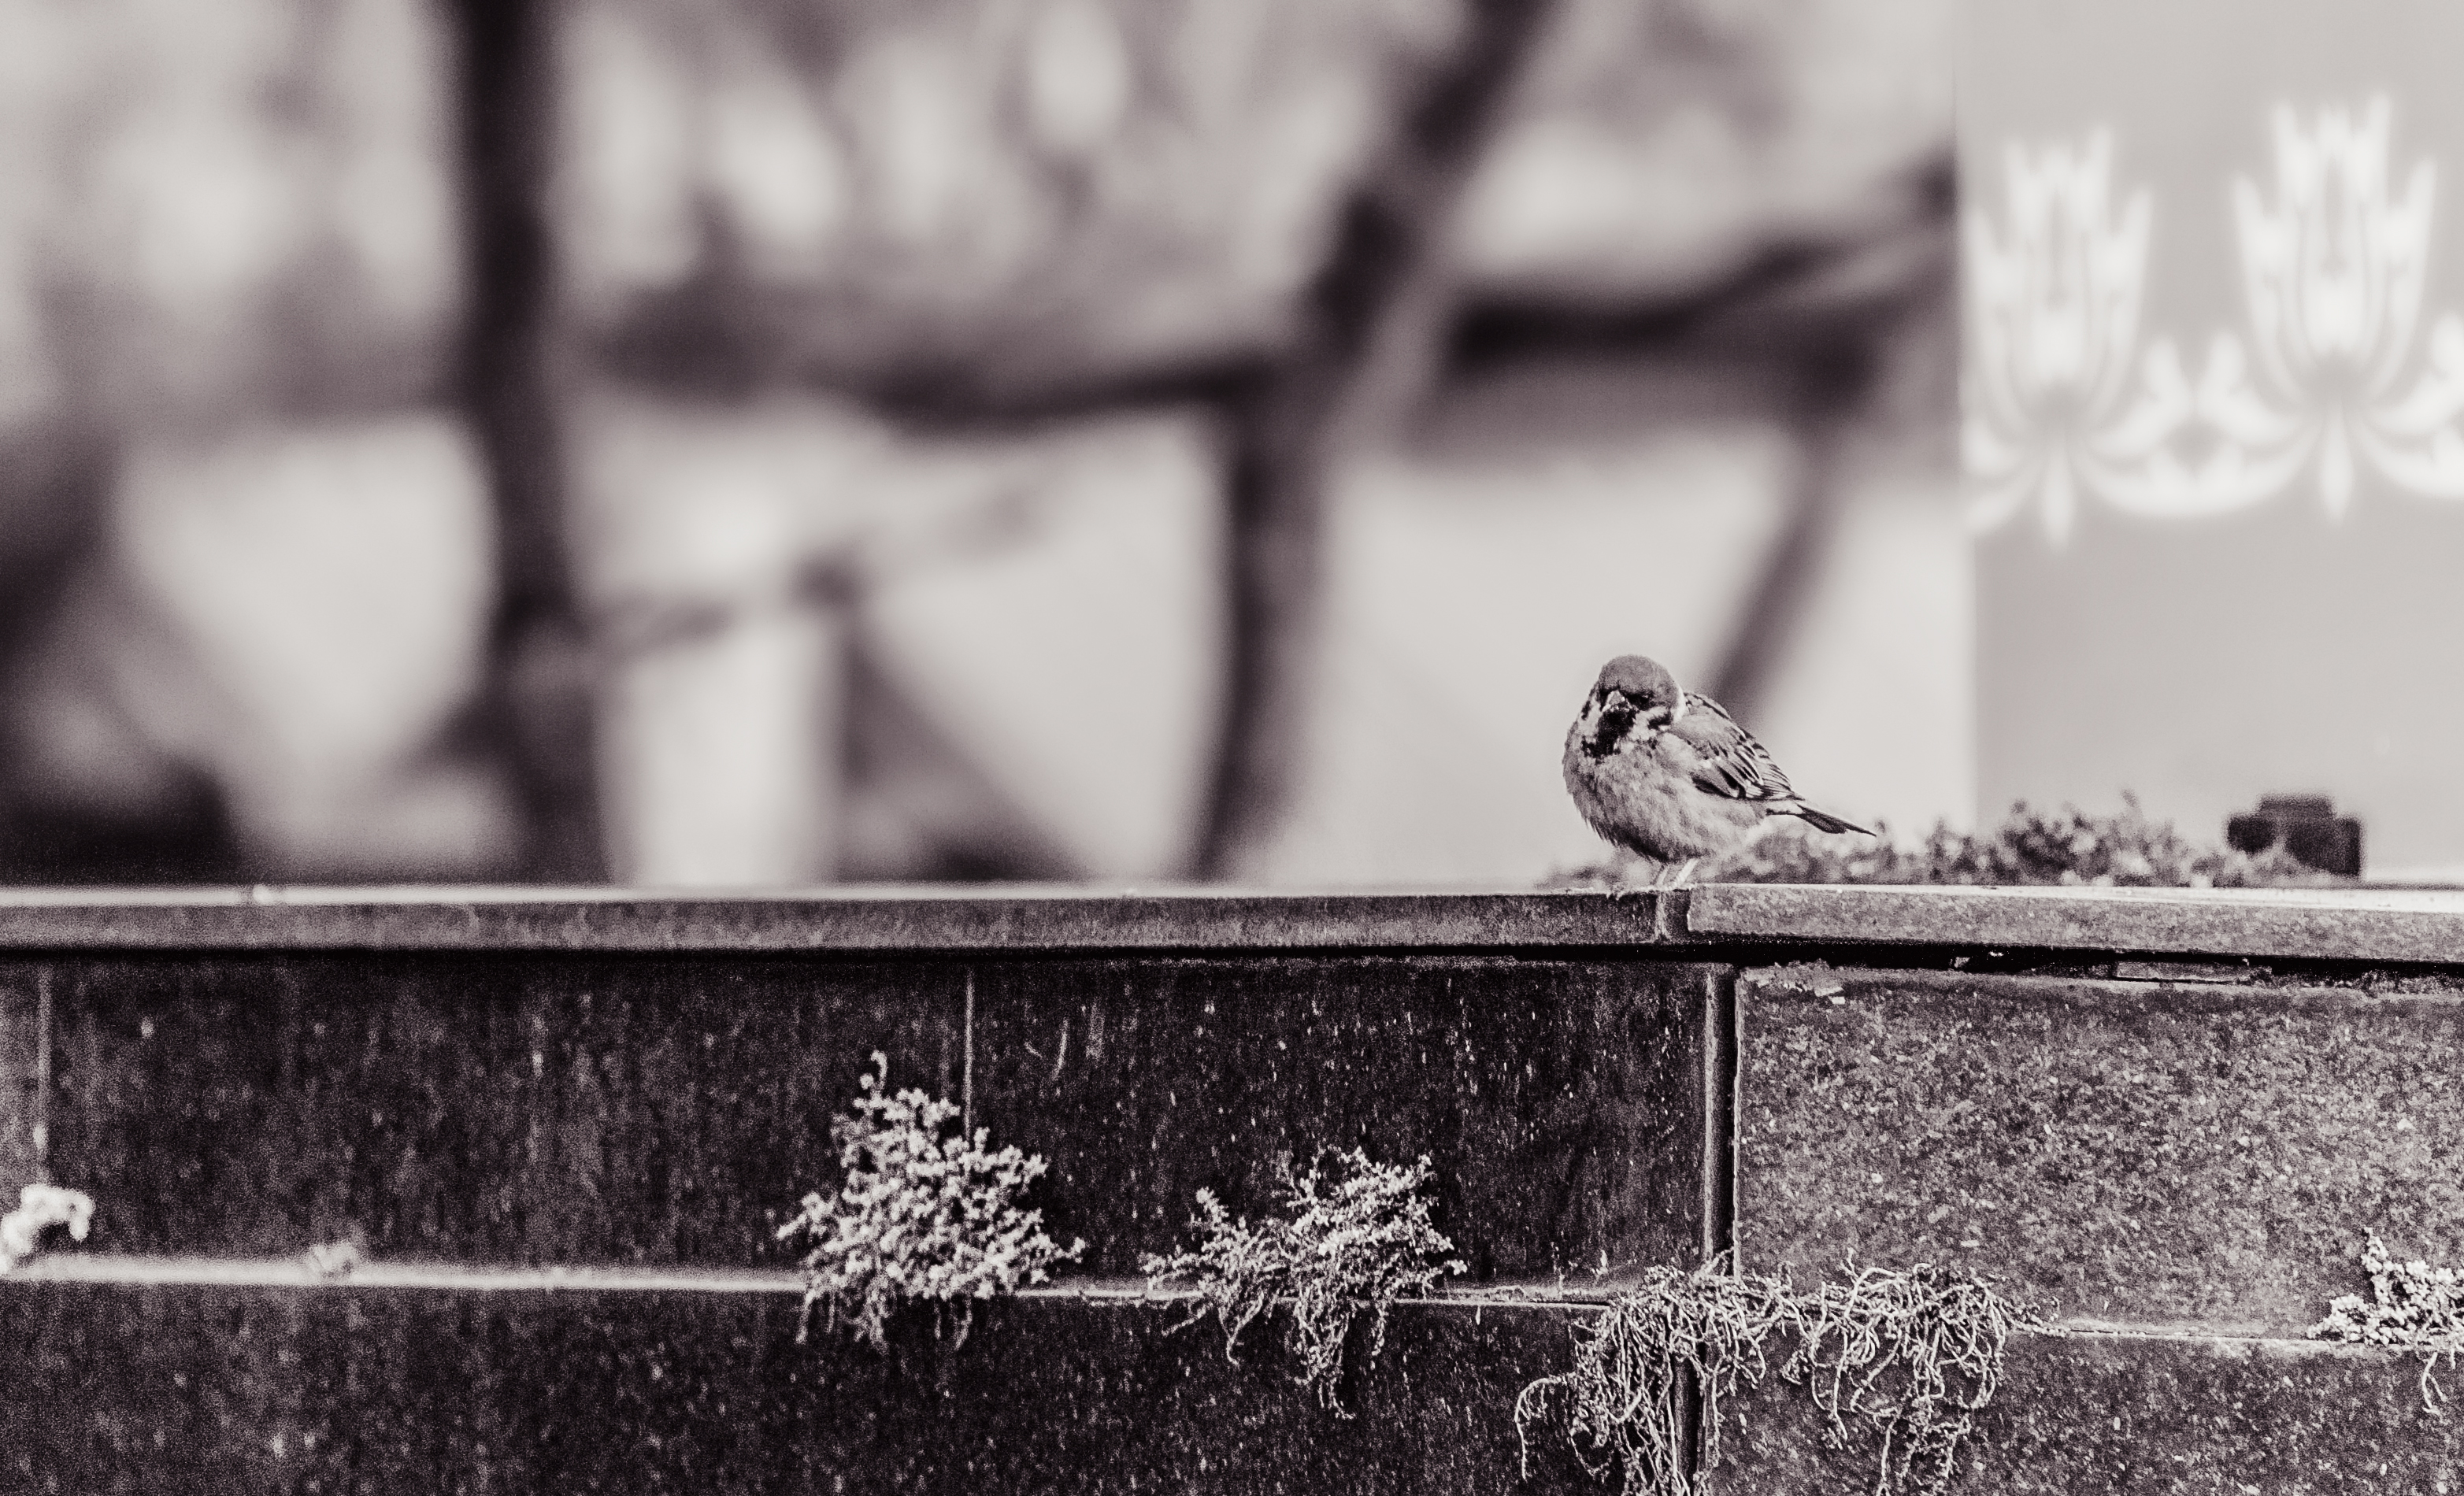
landscape, portrait, beautiful, art, artwork, photography, photographer, cute, lovely, wallpaper, cover, pretty, girl, beauty, photo, cool, amazing, black, photograph, black and white, monochrome photography, monochrome, wood, tree, stock photography